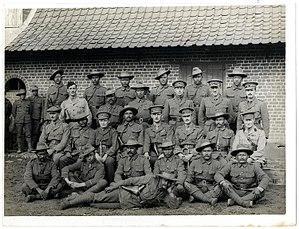
Le 9ᵉ Régiment de fusiliers Gorkhas, souvent appelé le 9th Gorkha Rifles, ou 9 GR en abréviation est un régiment d'infanterie de Gorkhas de l'armée indienne. Il fut créé en 1817 dans le cadre de la British East India Company et transféré plus tard à l'armée indienne britannique après la révolte des cipayes de 1857. À l'indépendance de l'Inde, en 1947, il est transféré, en application de l'accord tripartite signé entre l'Inde, le Népal et la Grande-Bretagne, avec 5 autres régiments, à l'Inde pour intégrer sa nouvelle armée. Il recrute des soldats principalement des soldats issus des clans Chhetri et Thakur du Népal et de l'Inde.